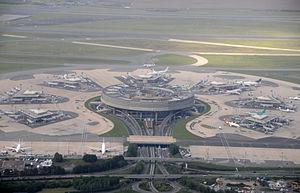
Terminal 1 de l'aéroport Roissy CDG.
Le réseau express régional d'Île-de-France, couramment appelé « RER » en France, est un réseau de transport en commun au gabarit ferroviaire desservant Paris et son agglomération, faisant partiellement partie du réseau régional dénommé Transilien. Constitué de cinq lignes, il comporte 249 points d'arrêt pour 587 km de voies et est fréquenté par 2,7 millions de voyageurs par jour. Pour des raisons historiques, une partie du réseau est gérée par la RATP tandis que le reste fait partie du réseau SNCF.
L'aéroport de Paris-Charles-de-Gaulle, communément appelé « aéroport de Roissy-Charles-de-Gaulle » ou « aéroport de Roissy », est un aéroport international situé à Roissy-en-France, 23 km au nord-est de Paris. Il est le premier aéroport en France par son importance, la deuxième plus importante plate-forme de correspondance aéroportuaire d'Europe et le dixième aéroport mondial en 2018 pour le trafic passagers avec 72,2 millions de passagers.
Paul Andreu, né le 10 juillet 1938 à Caudéran en Gironde et mort le 11 octobre 2018 à Paris, est un architecte français spécialiste des constructions aéroportuaires. Il est l’architecte de 20 aéroports dans le monde, dont notamment celui de Roissy-Charles-de-Gaulle qu'il conçut à l'âge de 29 ans et est à l'origine de sa renommée. Il se diversifie ensuite vers des réalisations autres que des terminaux d'aéroports. Il est aussi peintre et écrivain.